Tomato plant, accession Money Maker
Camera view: tilt-top (135 deg); turntable rotation: 0 degrees
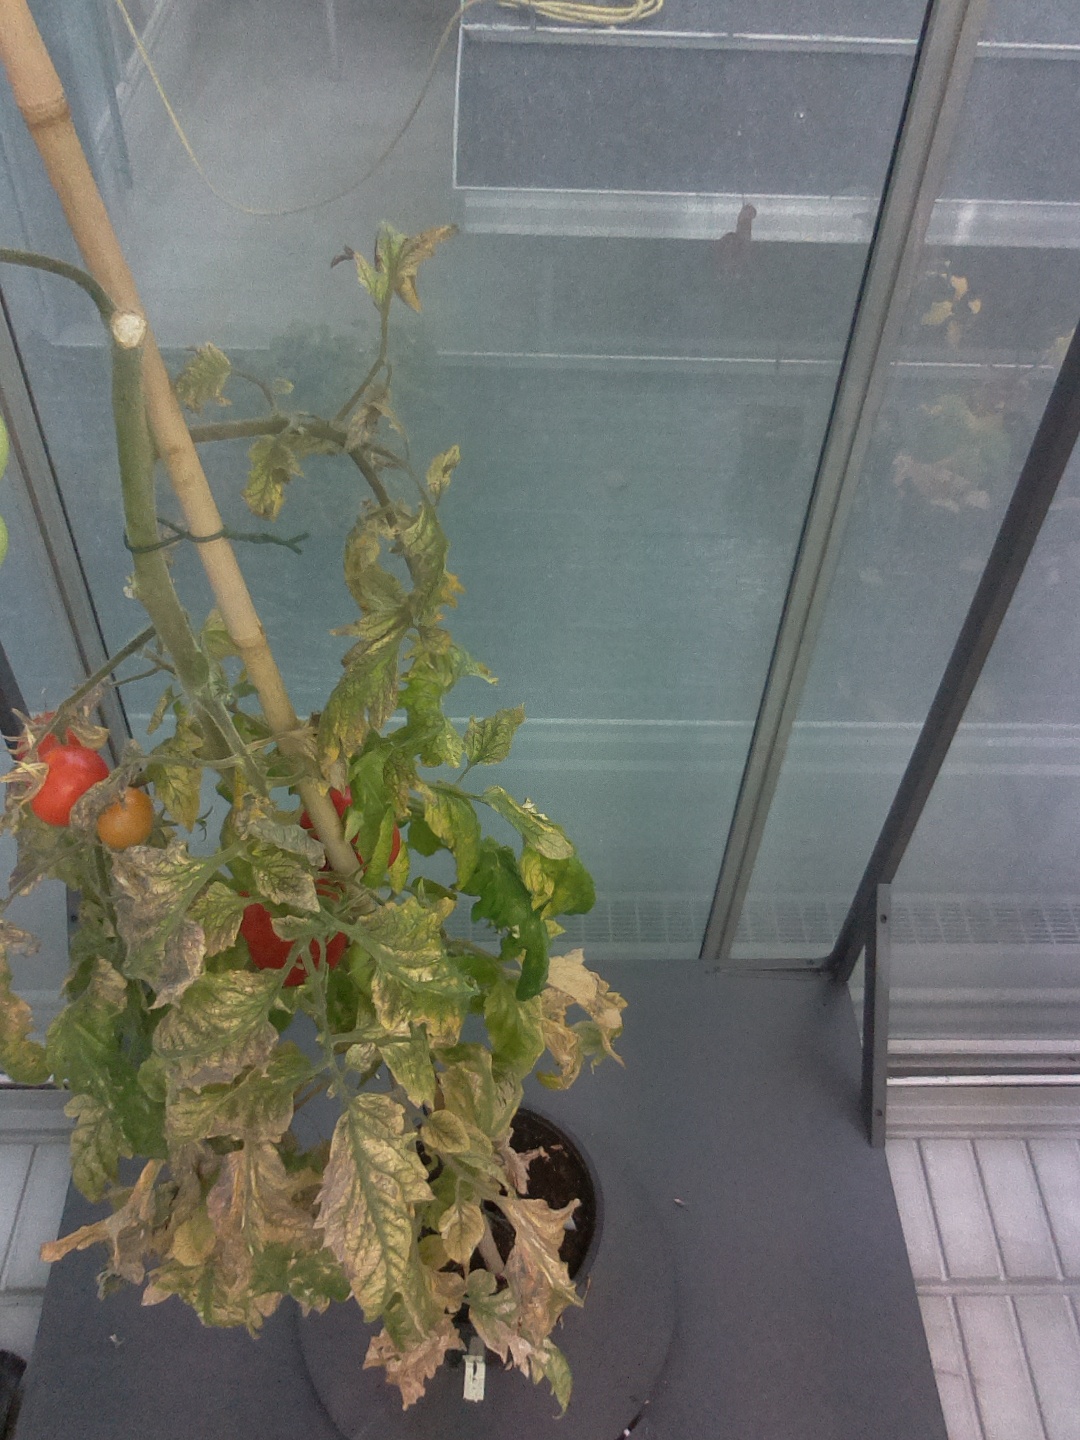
BBCH growth stage 86: 60%-70% of fruits show typical fully ripe color